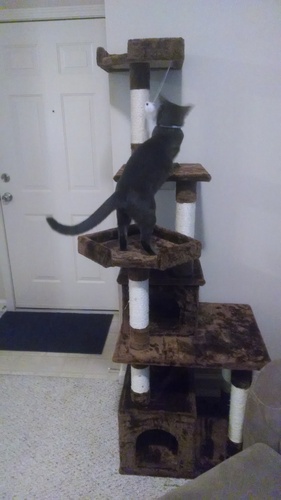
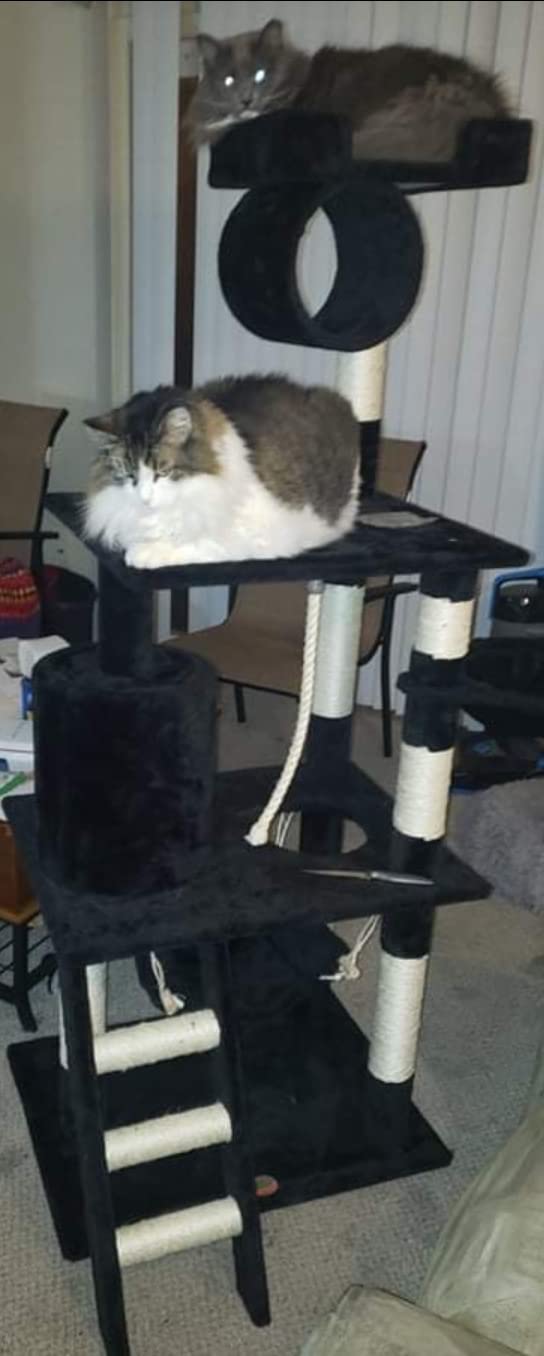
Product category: items_cat tree
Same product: no